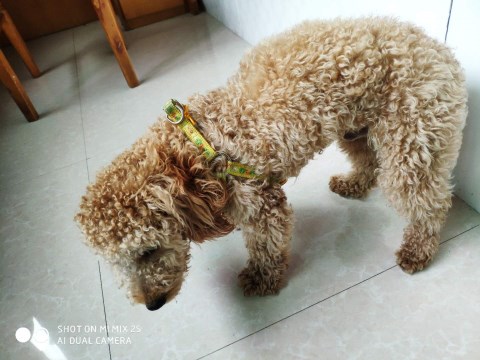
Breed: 7449-n000128-teddy